Dick Advocaat

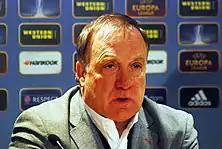
Advocaat with AZ in 2014

Advocaat signed a contract with Dutch giants PSV. The contract began on 1 July 2012. He replaced Fred Rutten, who was sacked in March 2012. For Advocaat, it was a return to the club from which he had his first success.